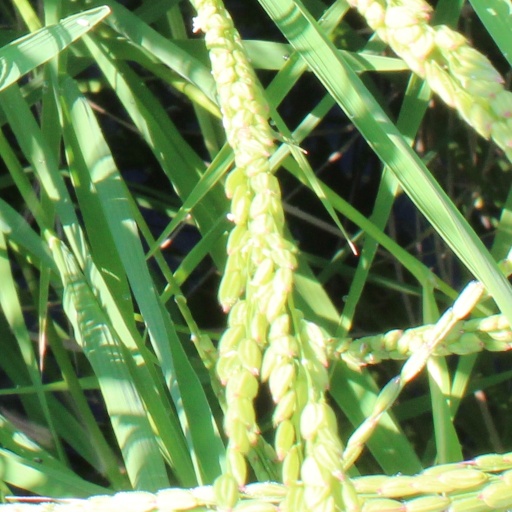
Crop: rice